Stayaway

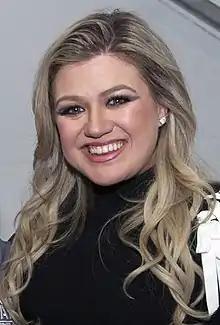
The singer Kelly Clarkson covered "Stayaway" on her talk show in 2023.

Emily Herbein of WXPN said a September 2021 performance at a concert of Phoebe Bridgers "showcased singer Katie Gavin's dynamic vocal range". In support of their third album, "Muna" (2022), the band has performed "Stayaway" throughout both their 2022 North American & UK Tour and 2023 Life's So Fun Tour, as well as during their opening act of Kacey Musgraves' 2022 tour. They duetted the song with singer JoJo during a 2022 performance at the Wiltern Theatre. The "Daily Trojan" said JoJo "proved her talent in her crystal harmonies". Anna Govert of "Paste" described a rendition at Chicago's The Salt Shed as "done to perfection". In April 2023, Muna performed "Stayaway" as part of their Coachella set, which Lyndsey Havens of "Billboard" said "showcased the band's vocal power", followed by a "stripped down" rendition during their "Tiny Desk Concert" for NPR in June. According to the journalist Stephen Thompson, the song "placed such a demand on the three voices ... that they practically exploded with relief when it was over". In 2024, a live version of the song was released on their live album "Live at The Greek Theatre in Los Angeles", a recording of their Greek Theatre concert from October 2023. Rachel R. Carroll of "PopMatters" called Gavin's vocal performance on the track "Herculean". Beginning in 2023, Muna has performed "Stayaway" as part of their opening act for Taylor Swift's The Eras Tour. The band performed an acoustic version at the 2024 Newport Folk Festival, with the musicians tailoring the song to suit the festival's genre and showcase their vocals. Borrowing its arrangement from their "Tiny Desk Concert", Maddie Browning of WBUR-FM said their "three-part harmonies ... gave me chills".